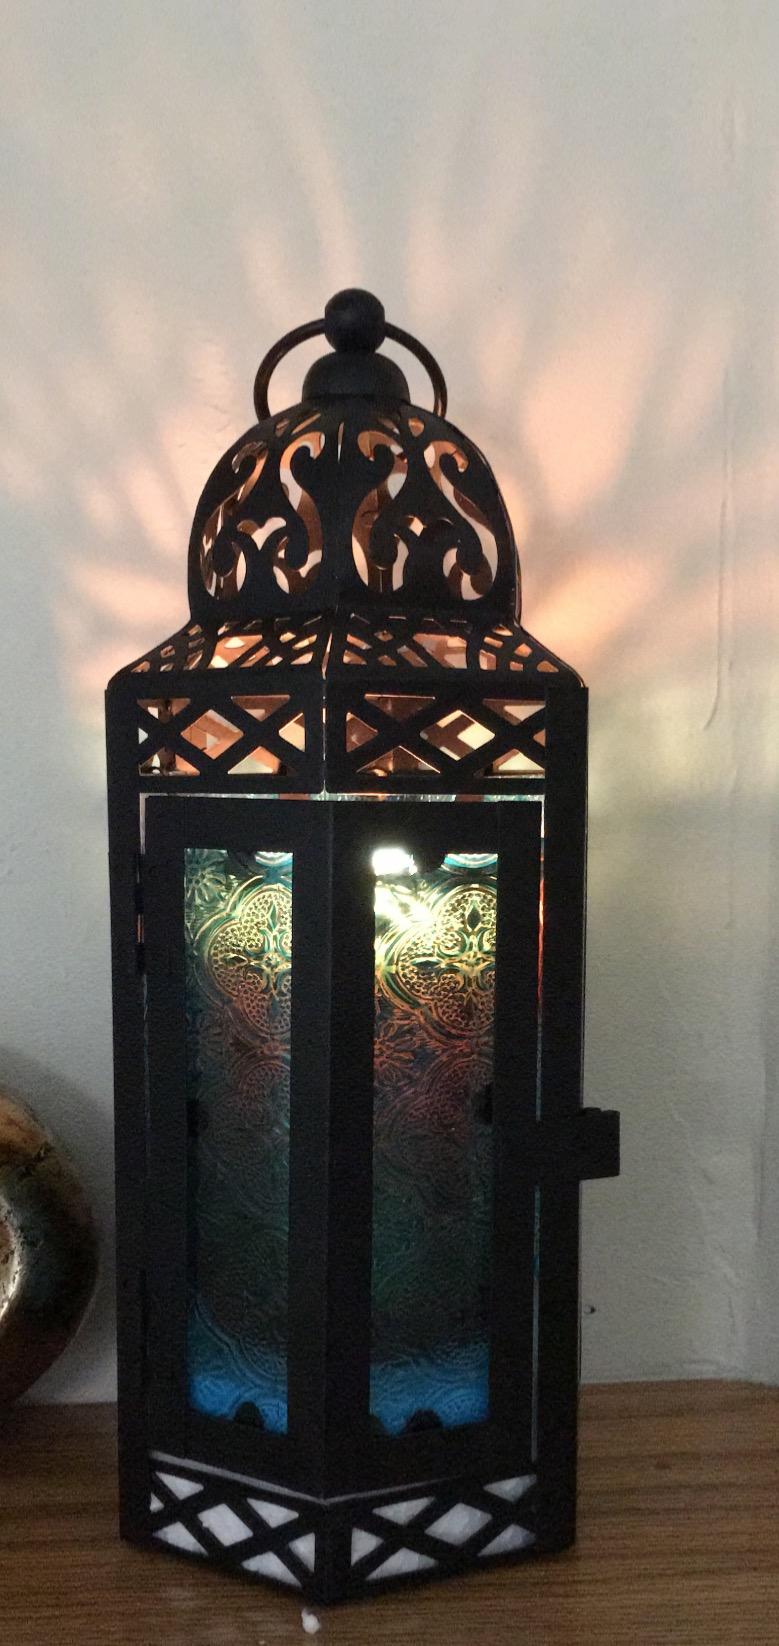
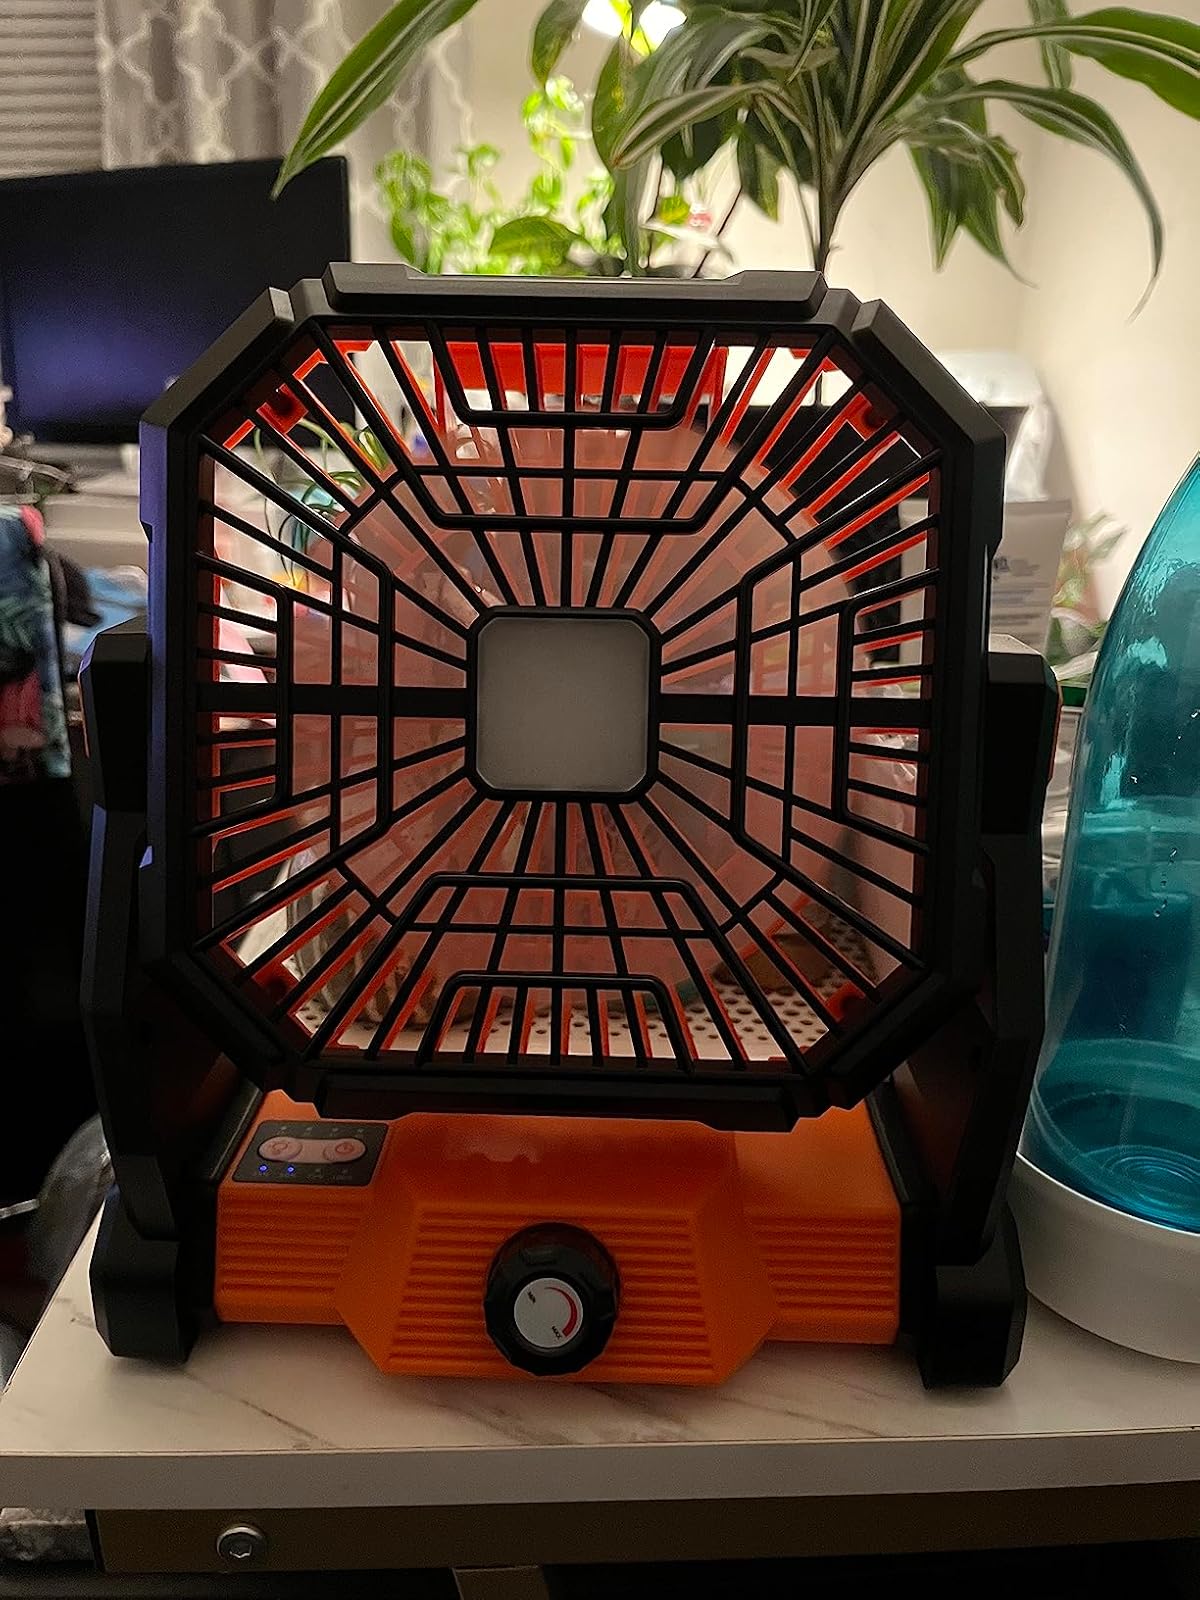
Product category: lantern
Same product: no